José Reyes Baeza Terrazas

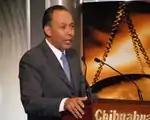

José Reyes Baeza Terrazas (born 20 September 1961) is a Mexican politician and lawyer. In 2004, he was elected Governor of Chihuahua as a member of the Institutional Revolutionary Party for the term ending in 2010. Prior to that, he was Chair of Law at the University of Chihuahua in Chihuahua. He then served as mayor (Municipal President) of the city of Chihuahua from 1998 to 2001 and as a congressman in the federal Chamber of Deputies (Congress).